Web server

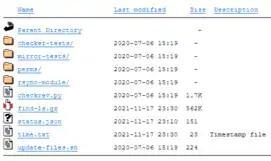
Directory listing dynamically generated by a web server

At the end of 1996, there were already over fifty known, different web-server-software programs that were available to everybody who wanted to own an Internet domain name or to host websites. Many of them lived only shortly and were replaced by other web servers.